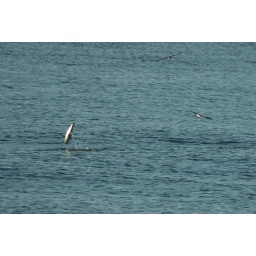
Tuna and birds hunting near ship